Church of the Dormition of the Mother of God (Saint Petersburg)

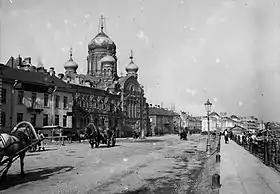
Photos of the courtyard and the temple (1900s)

Construction started 1895. Concrete was used instead of bricks to speed up construction of its main arches. In September 1896, a temporary church was erected inside the temple under construction, where services were constantly held. On September 14, 1897, crosses were placed on the domes. The main chapel was made in honor of the Assumption of the Blessed Virgin Mary, and was consecrated on December 18 1897. In the summer of 1898, the domes were gilded. In 1903, the church was completed.